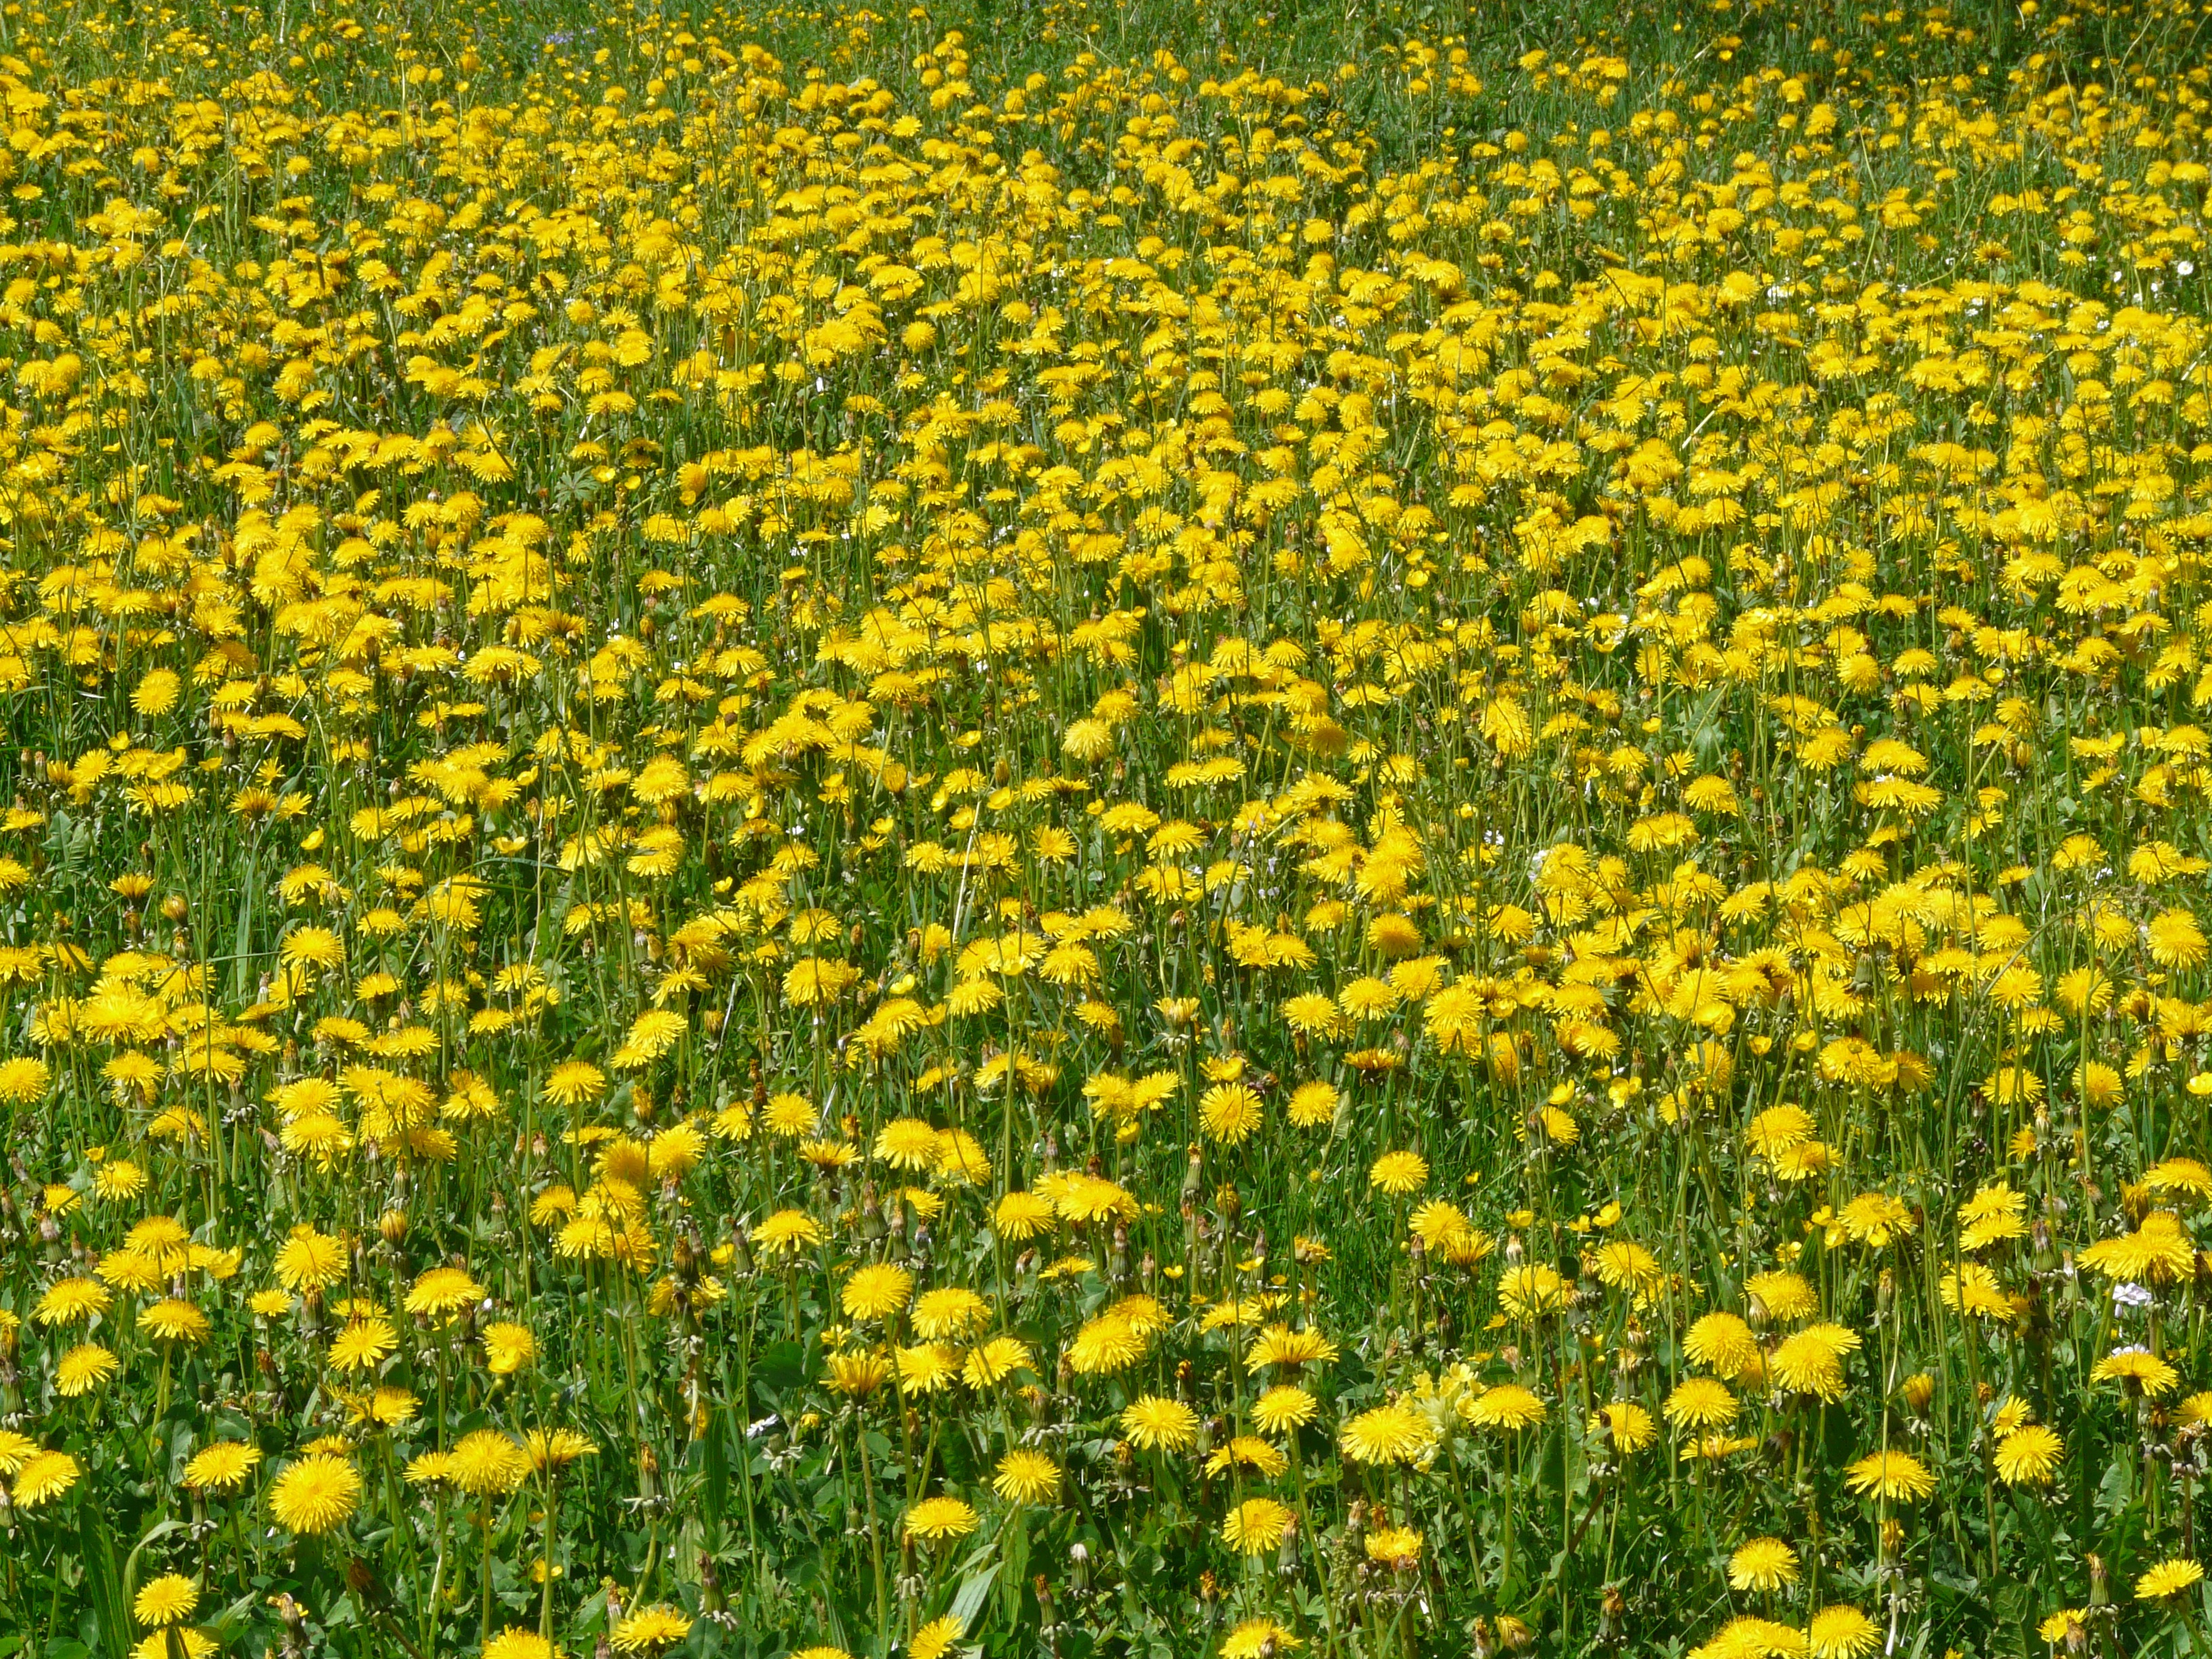
plant, sunshine, field, meadow, dandelion, prairie, flower, bloom, produce, vegetable, yellow, rapeseed, wildflower, grassland, taraxacum, beautiful, canola, idyll, brassica, flowering plant, daisy family, land plant, mustard plant